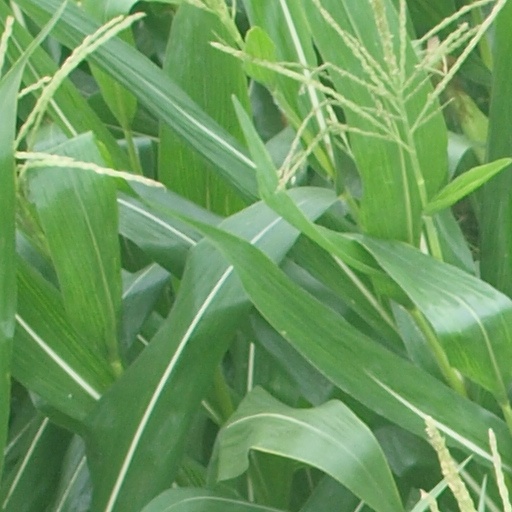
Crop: maize; corn